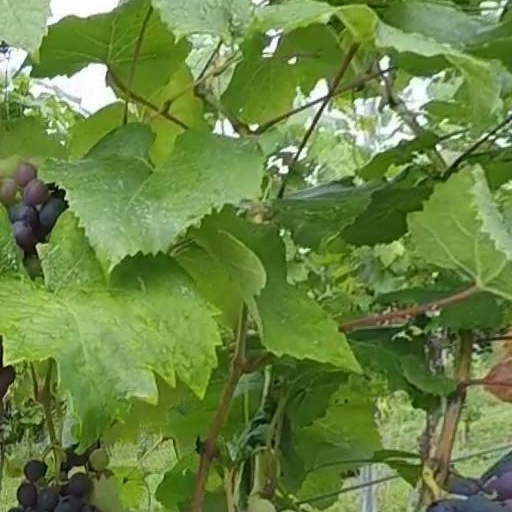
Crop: grape